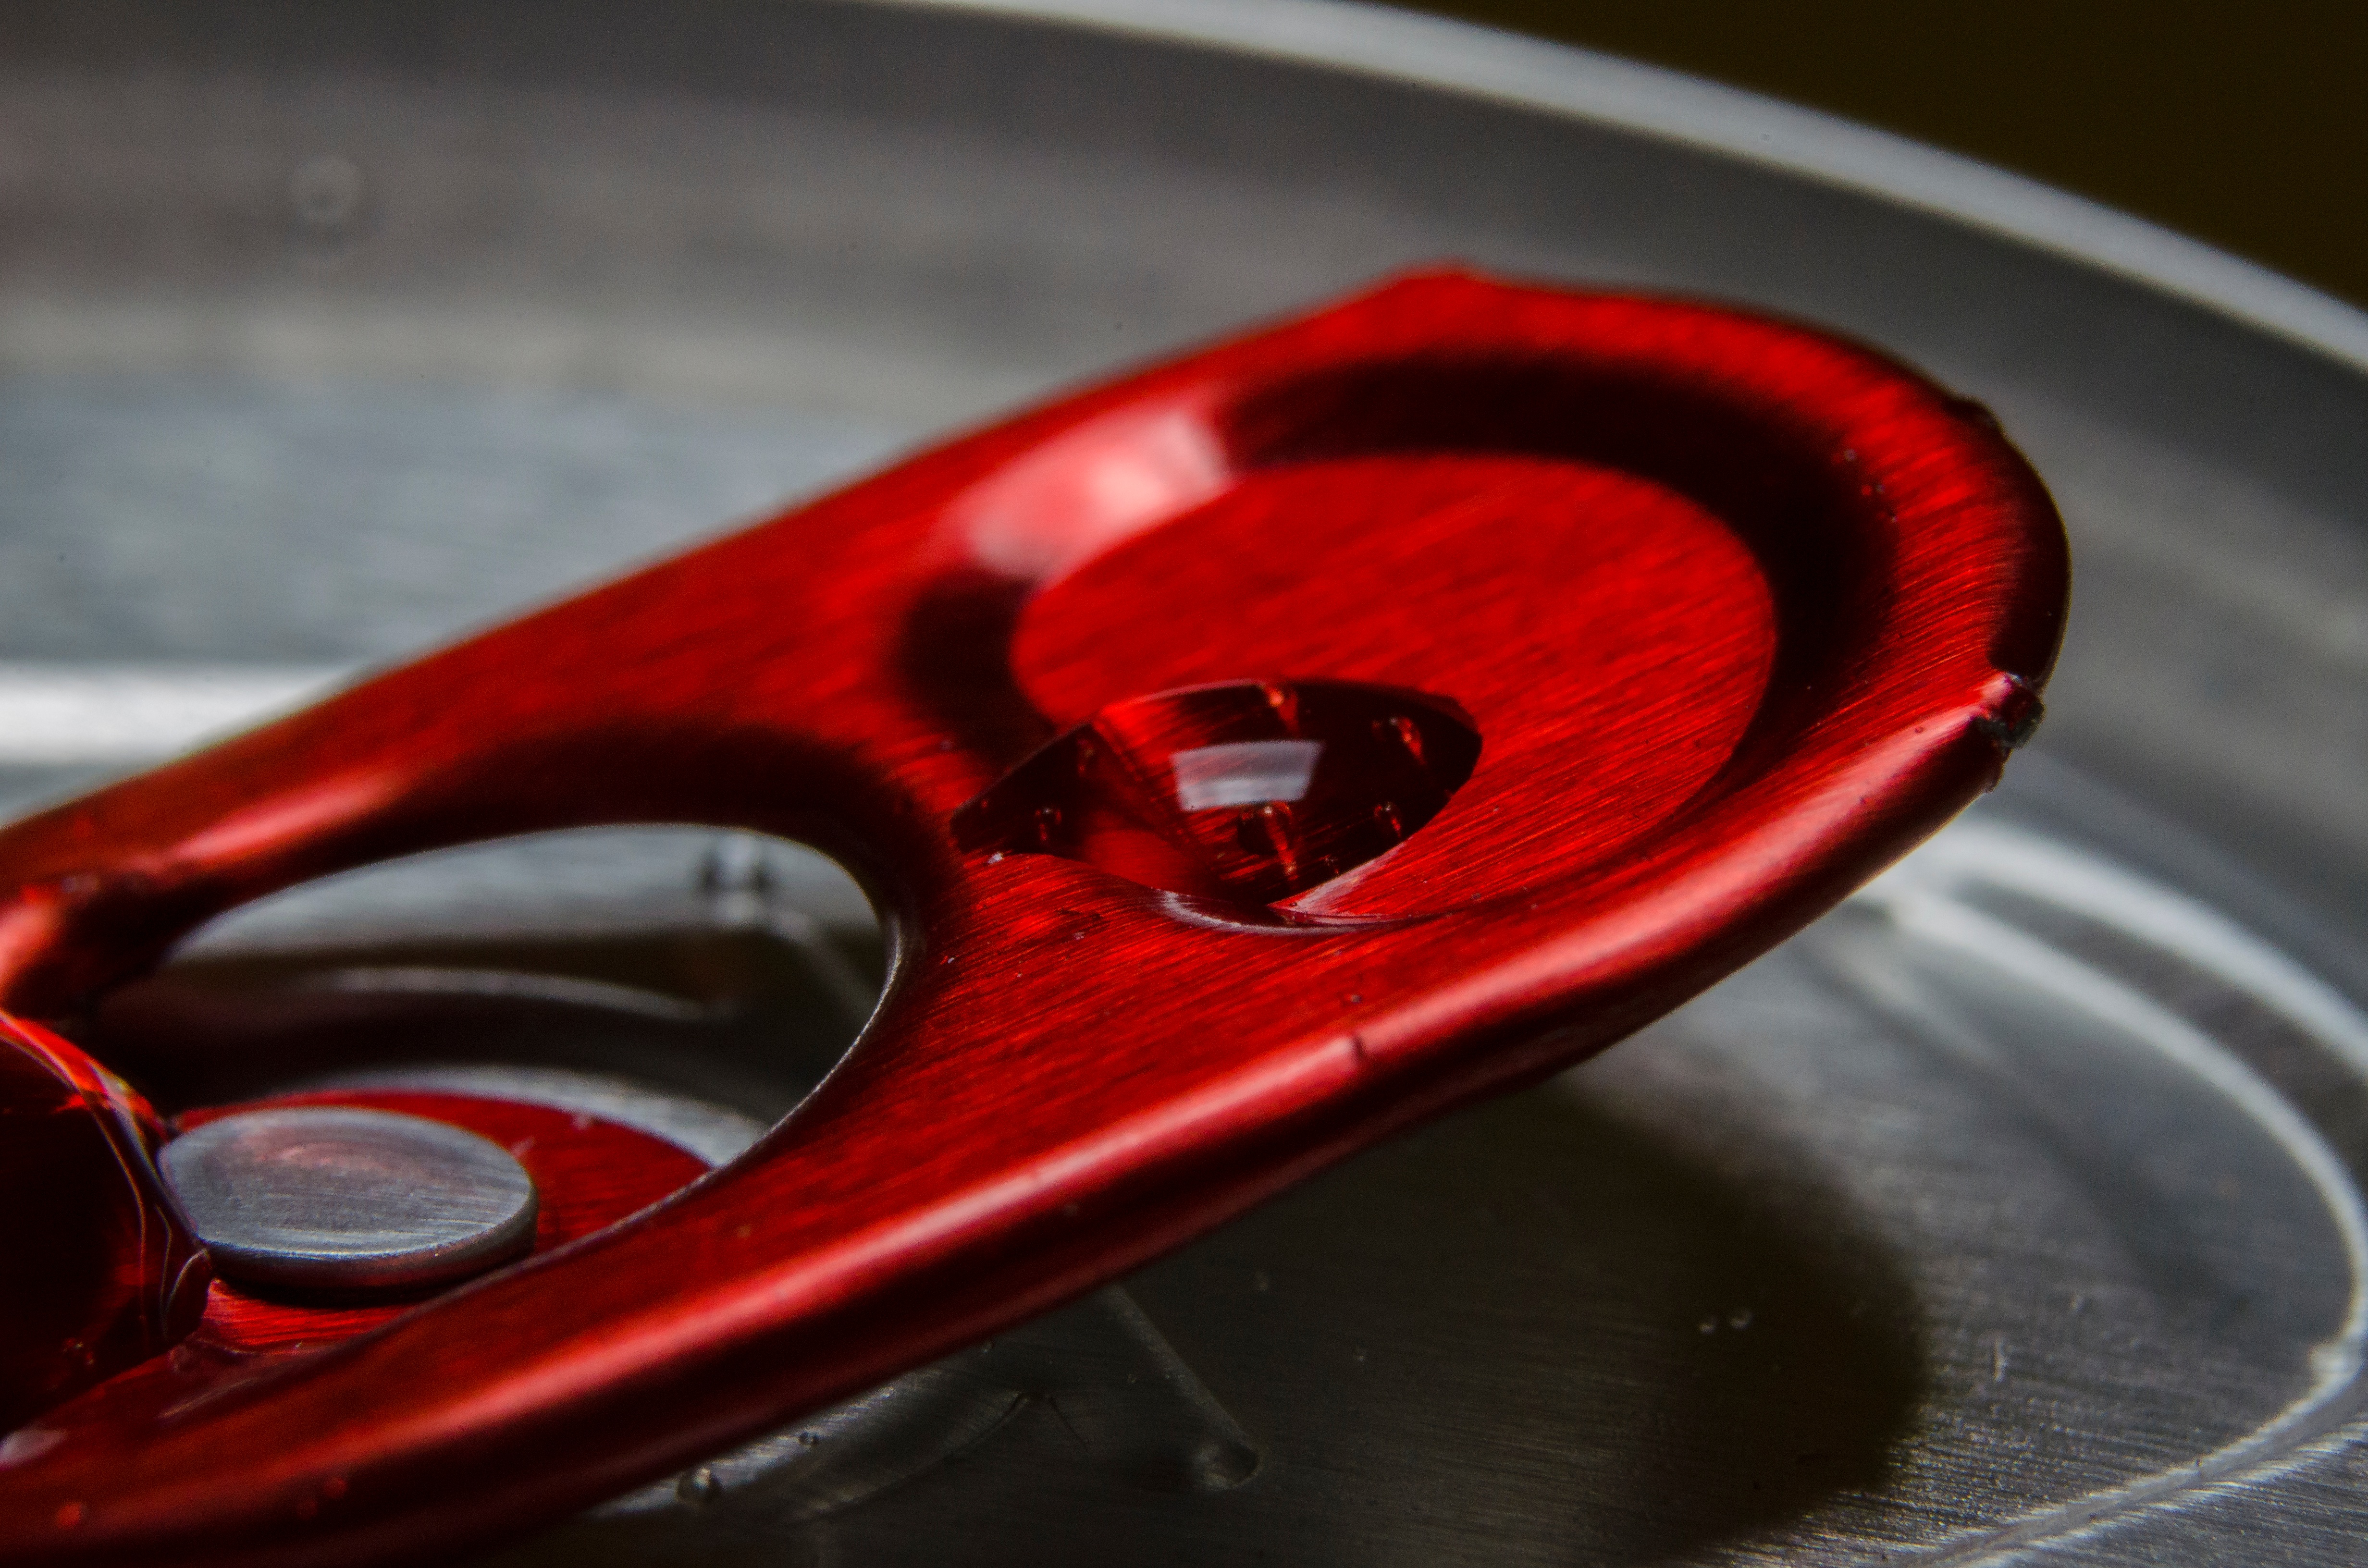
wheel, red, sunglasses, glasses, organ, vision care